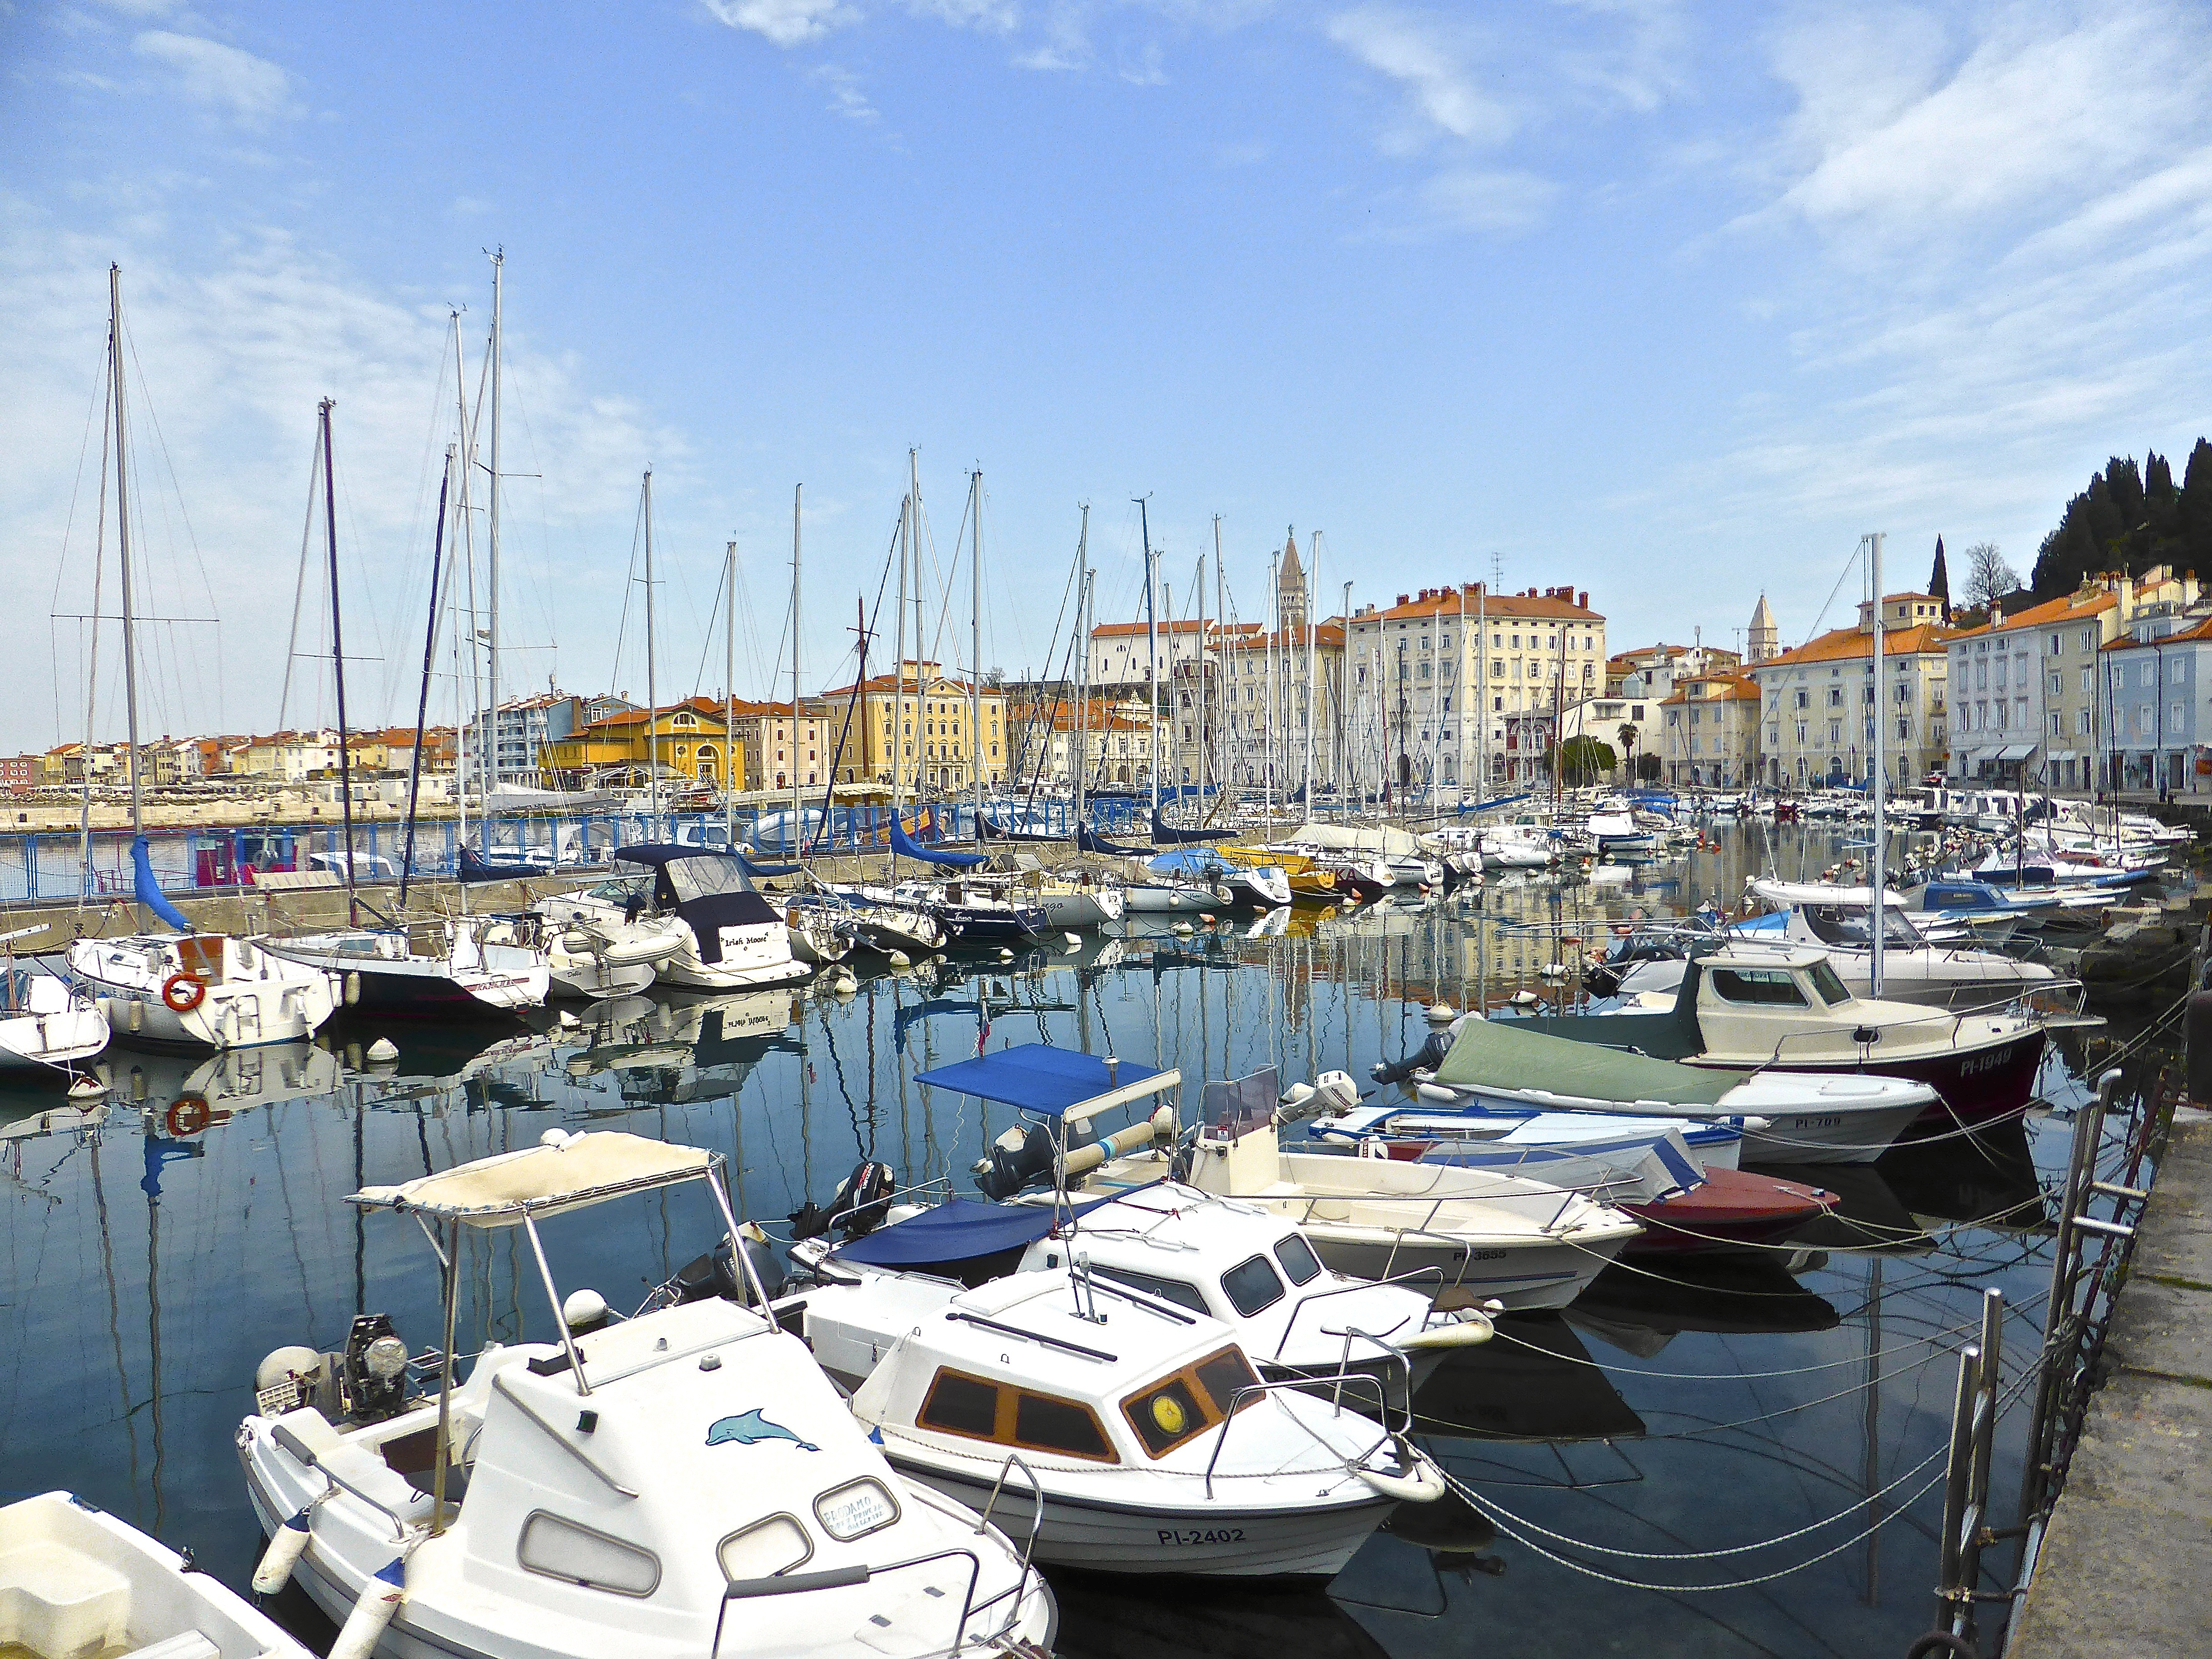
sea, dock, boat, mediterranean, vehicle, mast, yacht, harbor, harbour, marina, port, waterfront, waterway, nautical, boats